Walkway over the Hudson

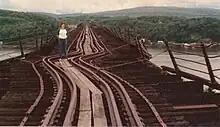
In 1981, seven years after the fire, which was hot enough to warp the track, ending rail service.

Traffic across the bridge began a slow decline in the 1950s as industry shrank in New England and with it the need for the raw materials railroads excelled at transporting. Traffic from the connecting New York, Ontario & Western ceased when that railroad shut down on March 30, 1957. Another connection, the coal-, slate-, and cement-hauling Lehigh and New England Railroad, shut down in 1961. At the same time, some new traffic began crossing the bridge, such as the New Haven's "Super Jet", one of the first trains to carry truck trailers. The Penn Central's acquisition of the New Haven in 1969 discouraged connecting traffic with the Erie Lackawanna, which competed with other Penn Central routes. After 1971, only one through train in each direction, for Erie Lackawanna, crossed the bridge.